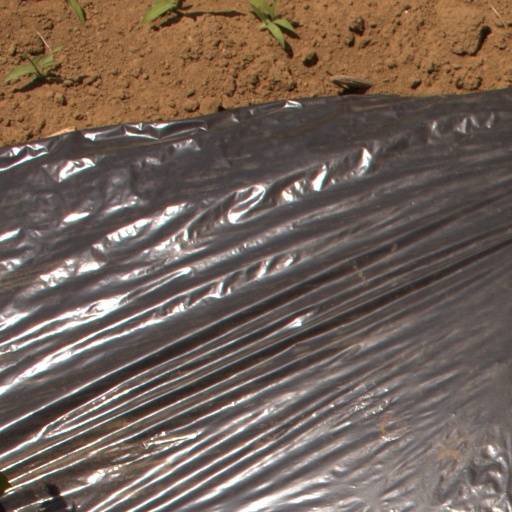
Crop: Jerusalem artichoke